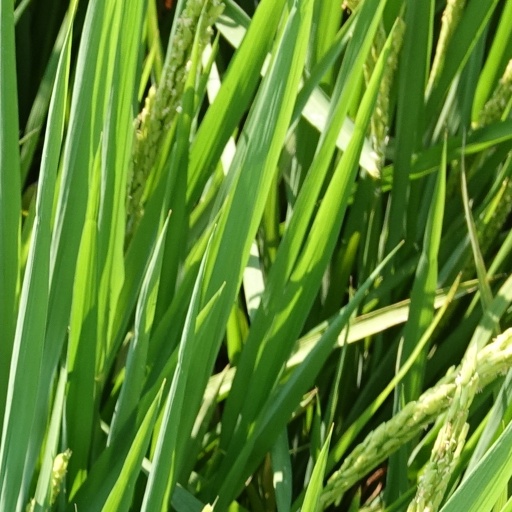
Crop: rice